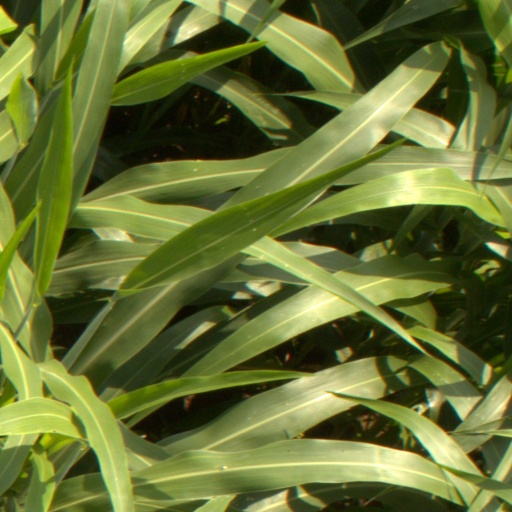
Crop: sorghum